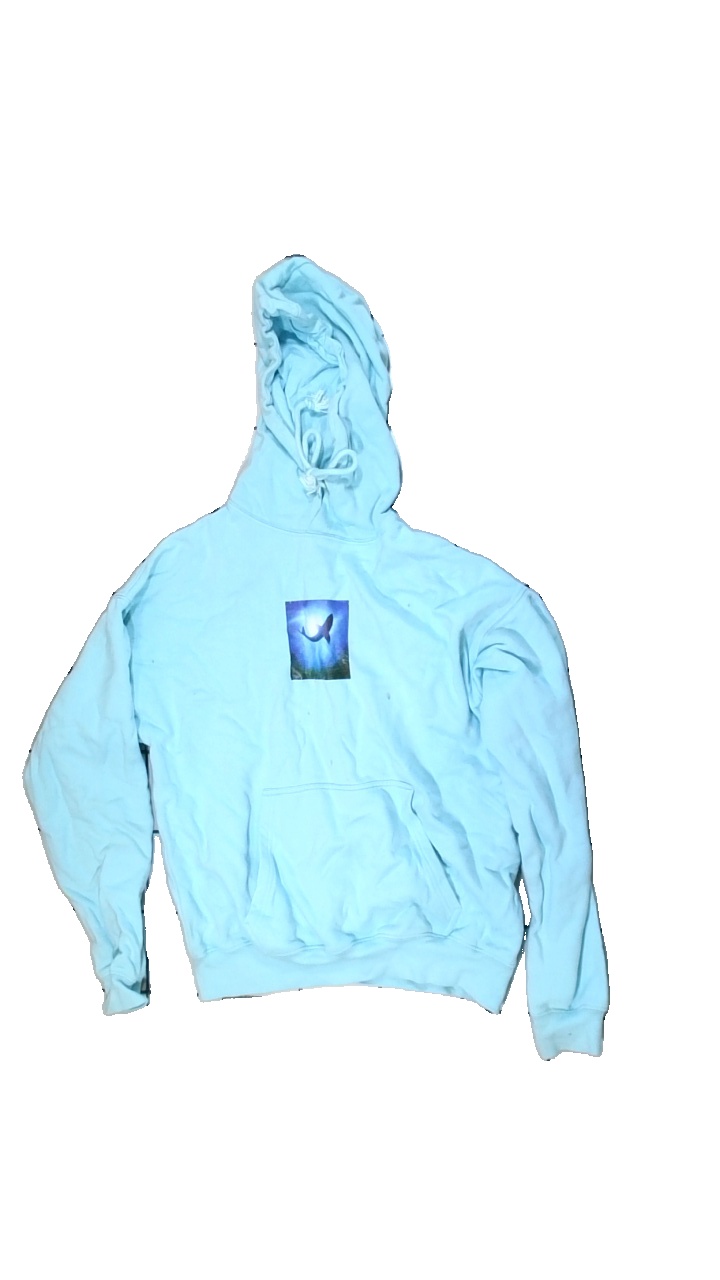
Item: Hoodie (Ladies)
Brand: Stay
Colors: Blue
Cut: Regular
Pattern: Animal print
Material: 100% cotton
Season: All
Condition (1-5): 2
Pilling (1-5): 4
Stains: Minor
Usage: Export
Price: <50